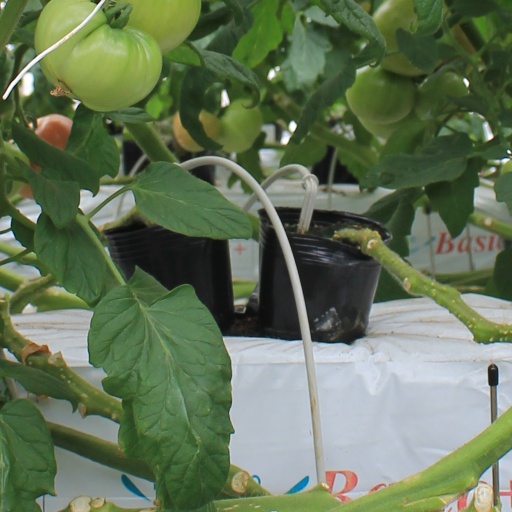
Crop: tomato